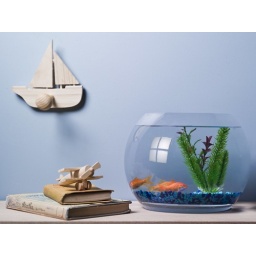
Theme assembly set up in studio, supposed to replicated the window light on a wall of a young boy's room.